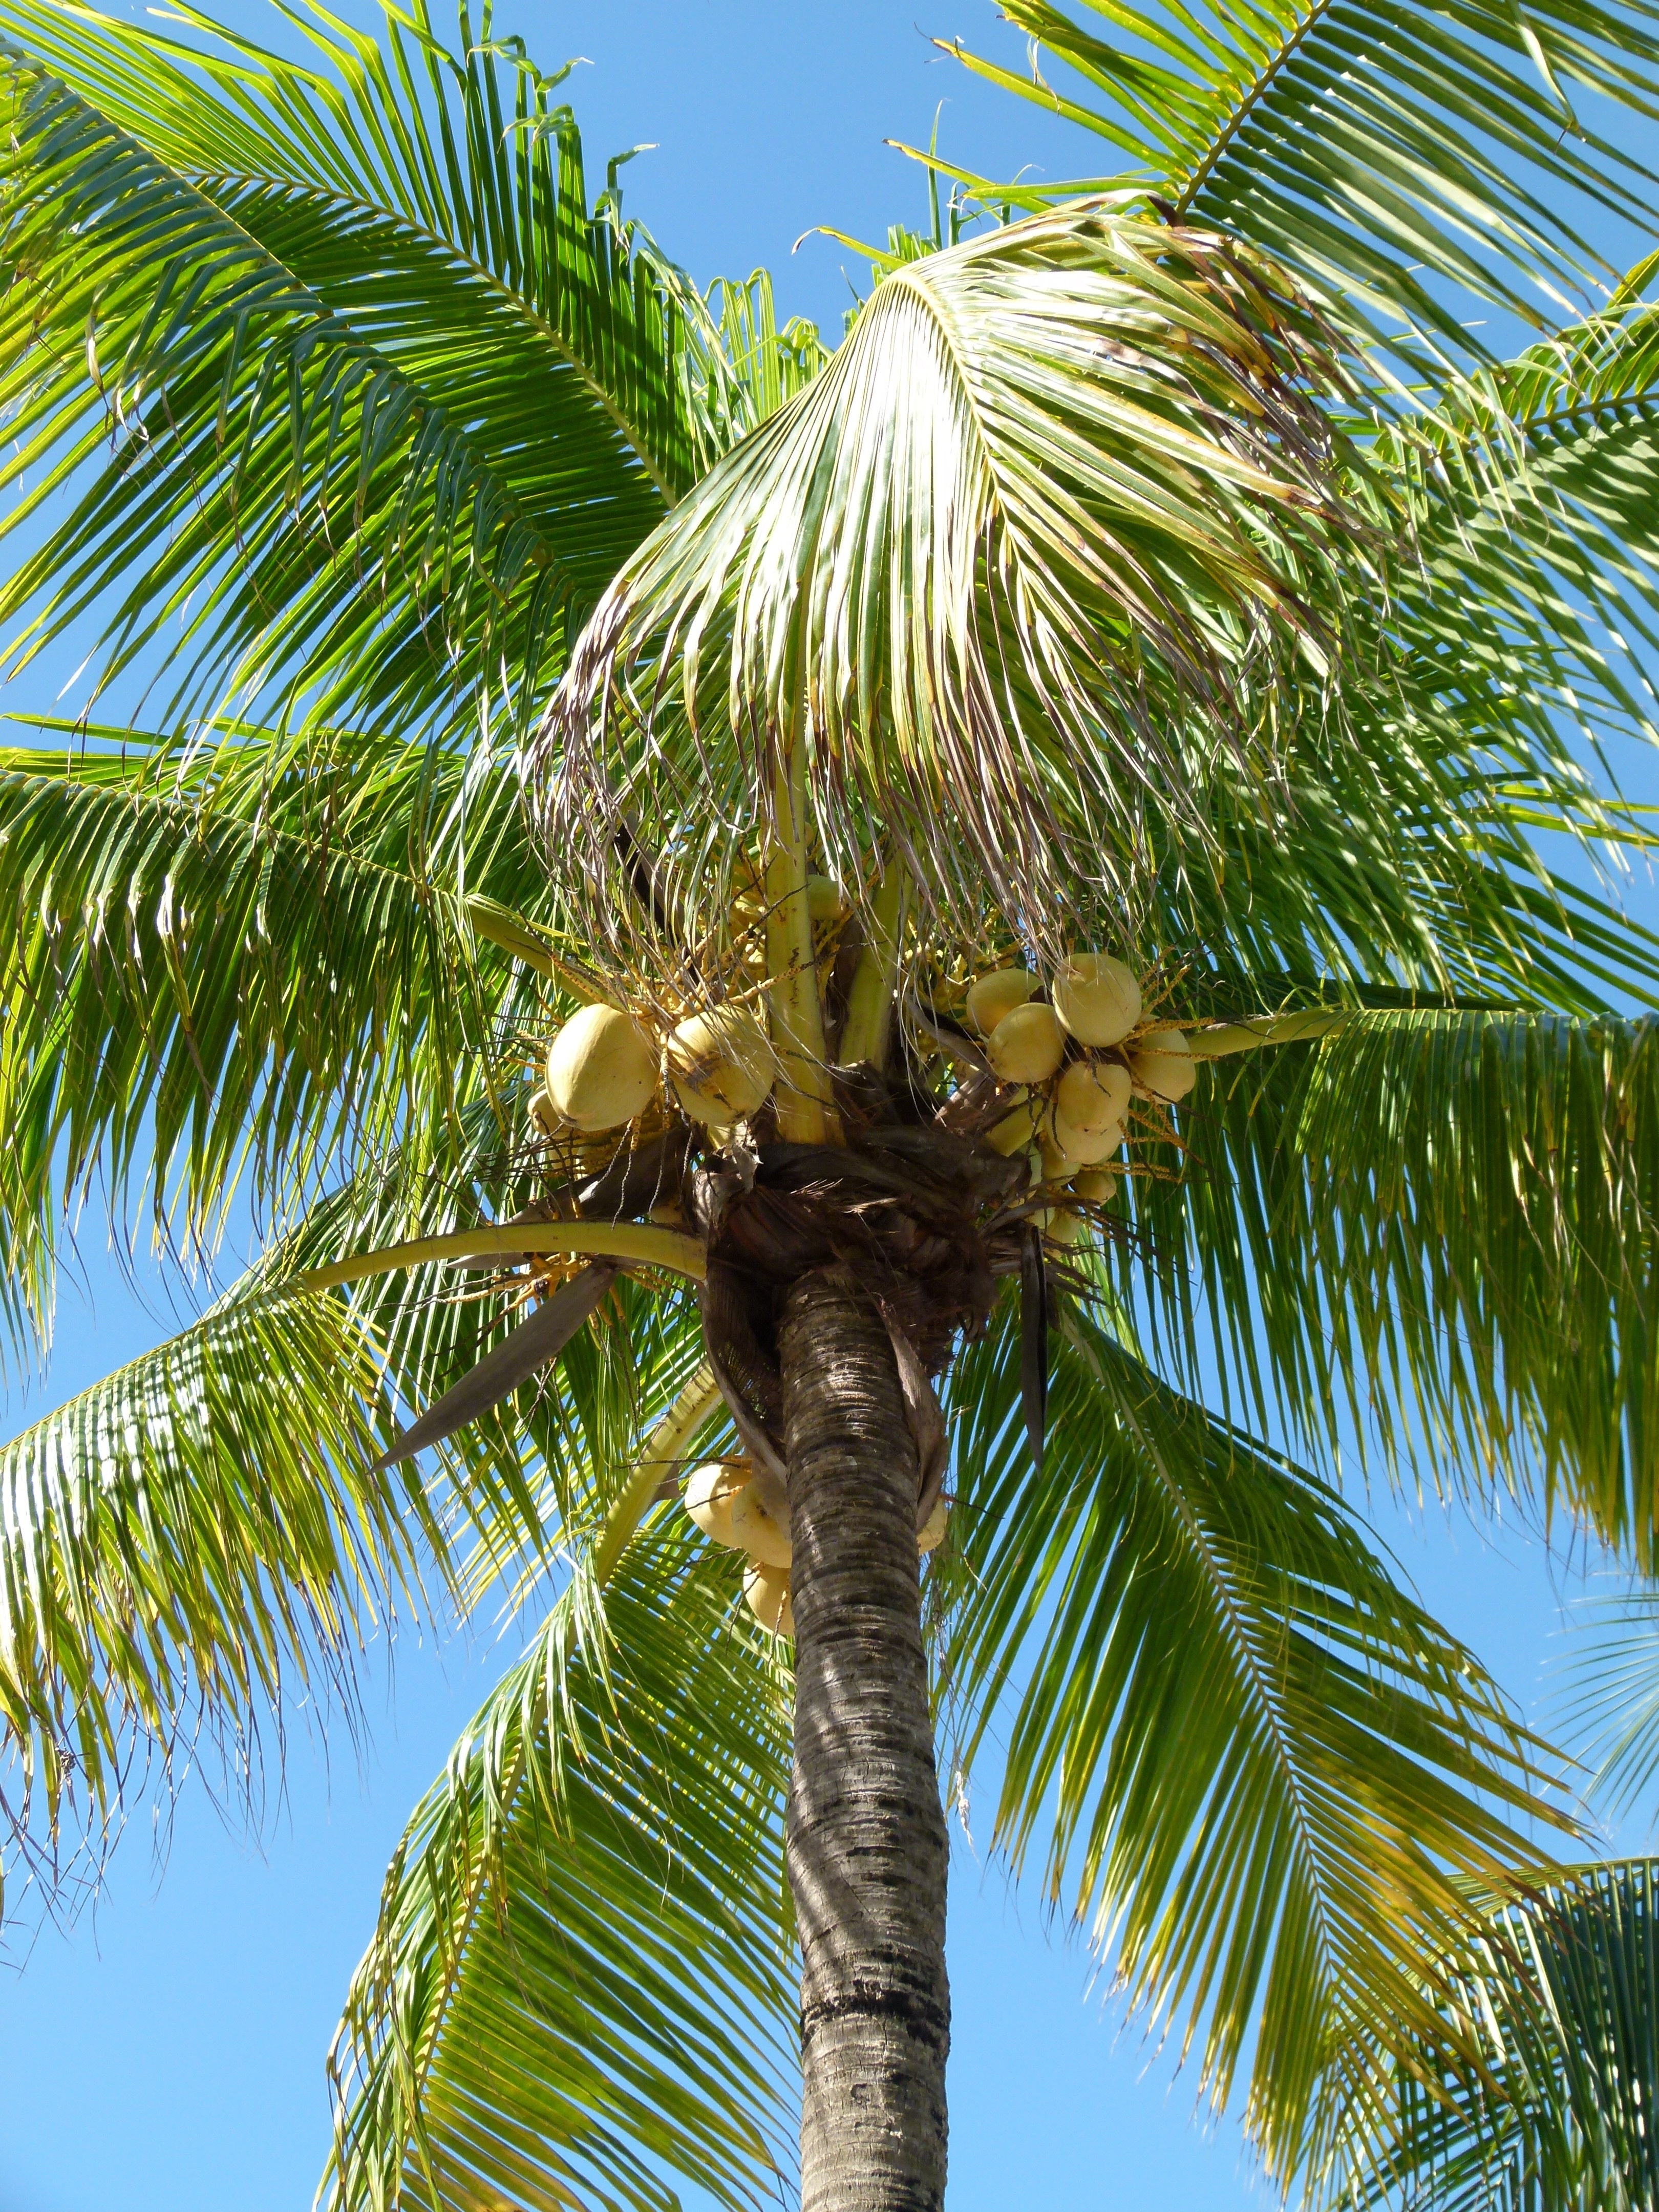
tree, nature, branch, plant, leaf, flower, summer, food, jungle, palm, produce, tropical, holiday, botany, fir, blue sky, coconut, caribbean, coconuts, tropics, flowering plant, coconut tree, date palm, woody plant, land plant, arecales, palm family, borassus flabellifer